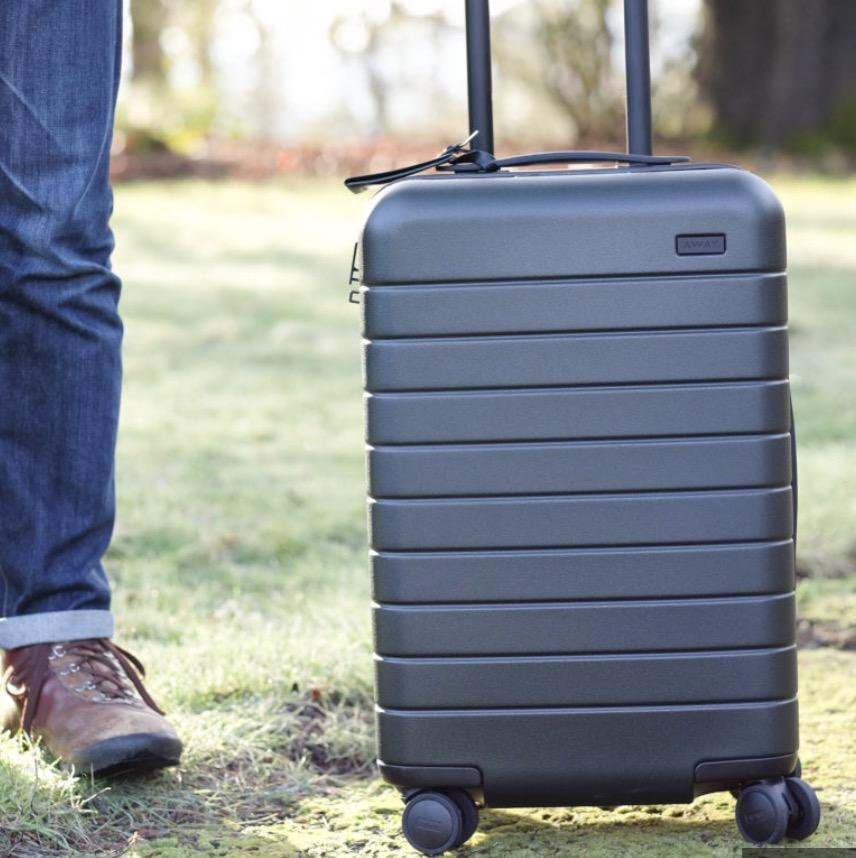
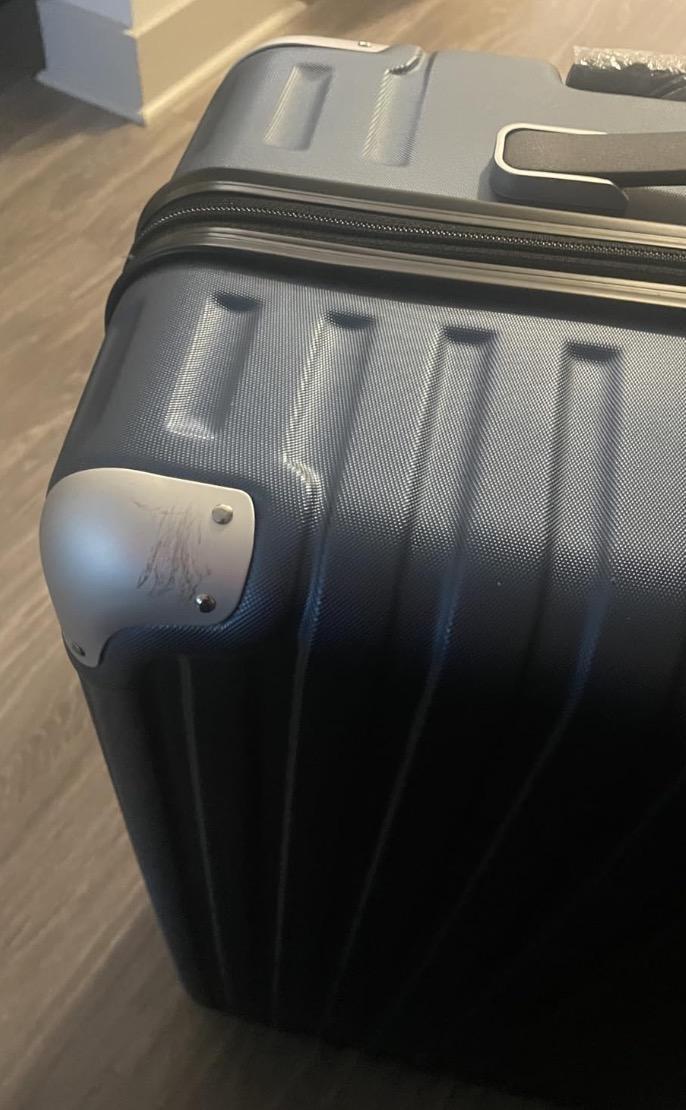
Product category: items_tea
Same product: no